Hong Kong Disneyland Resort

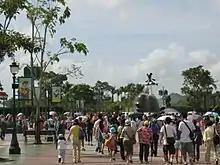
Park Promenade

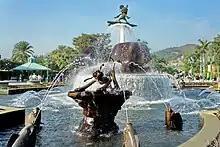
Park Promenade Fountain

On 12 September 2005, Hong Kong Disneyland Resort and its theme park, Hong Kong Disneyland, officially opened.